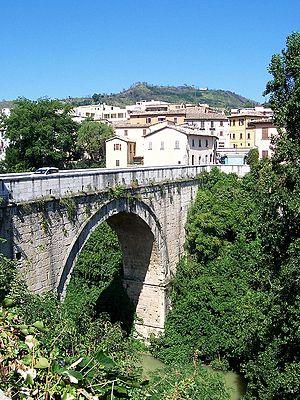
Cette liste de ponts d'Italie a pour vocation de présenter une liste de ponts remarquables d'Italie, tant par leurs caractéristiques dimensionnelles, que par leur intérêt architectural ou historique.